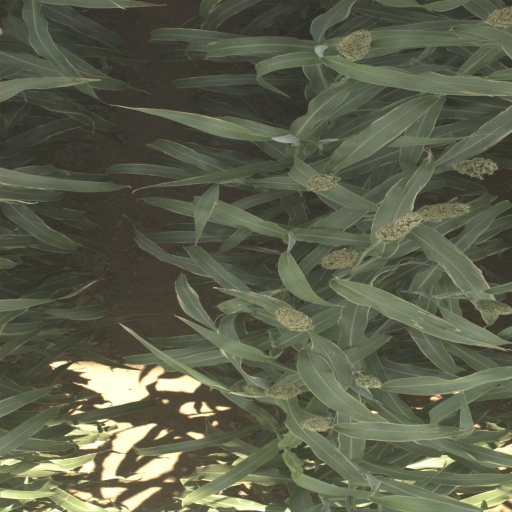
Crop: sorghum